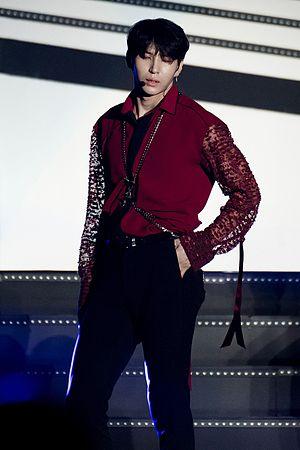
Jung Taek-woon, mieux connu par son nom de scène Leo, est un auteur-compositeur et comédien sud-coréen signé sous Jellyfish Entertainment. Connu pour sa voix aiguë, nette et claire, Leo a débuté dans le boys band sud-coréen VIXX en mai 2012 et a commencé sa carrière de comédien en 2014 dans la comédie musicale Full House dans le rôle de Lee Young-jae. En 2015 il a commencé à écrire des paroles, et Ravi de VIXX ont formé la première sous-unité officielle du groupe, VIXX LR.